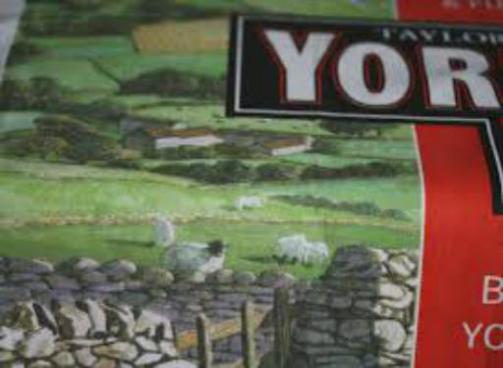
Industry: Food